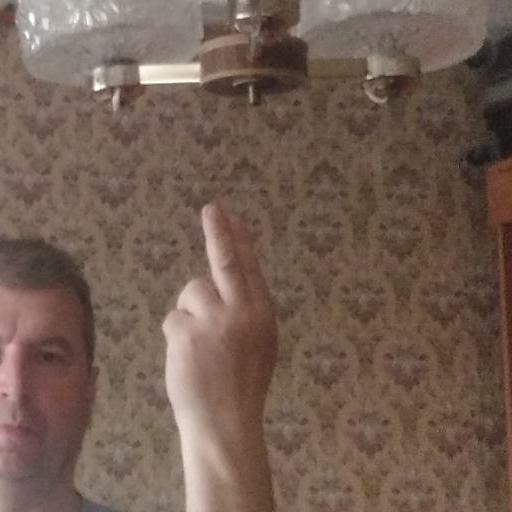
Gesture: two_up_inverted